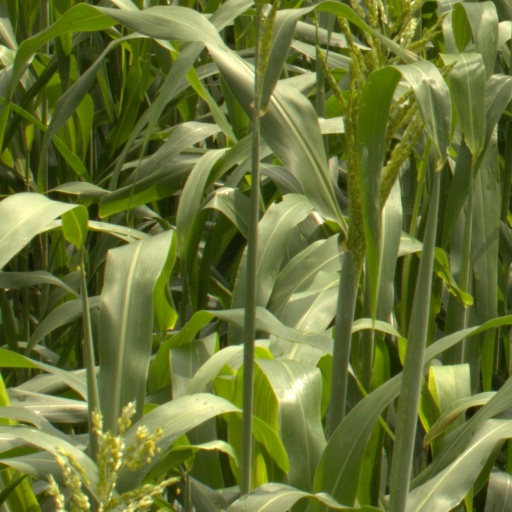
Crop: sorghum